Santa Rosa City Schools

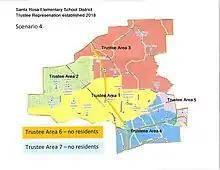
Santa Rosa Elementary School Boundaries 2018 with Trustee Areas

The same board of education administers the Elementary School District. Two of the trustees are prohibited from residing in the Elementary District. The other trustees may or may not live in the Elementary District. The 2020-2022 Board has four trustees who do not live in the Elementary District and three trustees who live in the District.